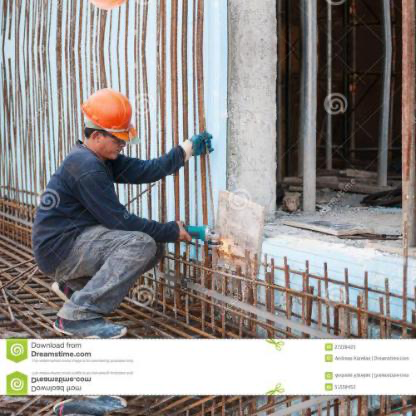
Objects in the image:
label: helmet
label: helmet